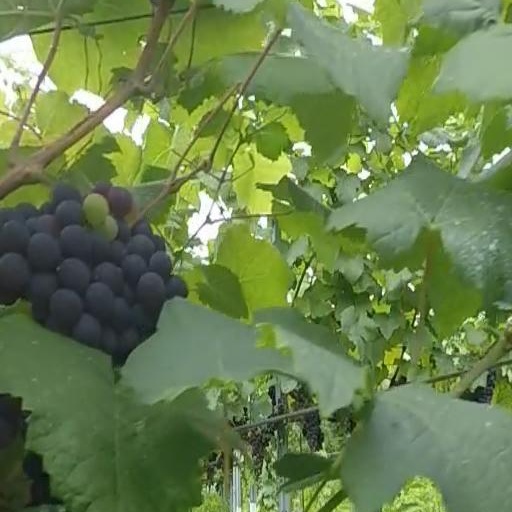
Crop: grape